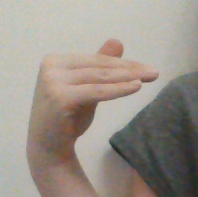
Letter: khaa